Mohun Bagan Super Giant

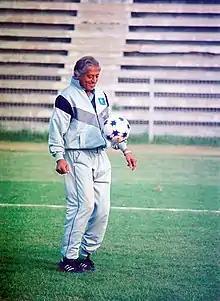
Chuni Goswami at Mohun Bagan Ground in 2020.

S Manna, T Aao, Abhay Ghosh, and R Guhathakurta got their call for the national team to play the Asian Games, and Manna led the team to the gold medal. In 1952 Summer Olympics three Mohun Bagan players including Manna as the captain and Mohammad Abdus Sattar, who joined the club from Mohammedan in 1950, was called for the national team. Mohun Bagan won the CFL in 1951 after a wait of seven years, the IFA Shield in 1952, and its first Durand Cup in 1953 by 4–0 against National Defence Academy team in the presence of President Dr. Rajendra Prasad. That year Samar 'Badru' Banerjee joined the team and formed an important attacking duo with Md. Sattar. During Manna's spell as the captain, he was named among the top 10 captains around the world by The Football Association in 1953, becoming the first Asian to have the honor. In 1954 Mohun Bagan became the first club ever to clinch the double crown of Calcutta — CFL and IFA Shield, and beat the Austrian club Grazer AK by 2–1 and beat the visiting Afghanistan by 3–0. The same year Subimal 'Chuni' Goswami joined the senior team from the club's youth ranks. Mohun Bagan defended the CFL title successfully till 1956 and won the IFA Shield and its first Rovers Cup in 1956. In December 1954, Mohun Bagan lost a match against AIK featuring Kurt Hamrin, by 3–1 and in March 1955, played against the visiting Soviet Union featuring Lev Yashin and lost by 3–0. Mohun Bagan also played against Austria in 1955, but lost by 2–0, and the following year Mohun Bagan, as a representative from India, toured Indonesia, Singapore, Hong Kong and Malaya, which was organized solely by the assistant secretary of the club Dhiren Dey. For the 1956 Summer Olympics in Melbourne, Badru captained the national team. While Krishnachandra 'Kesto' Pal was included in the main squad, Chuni, S Chatterjee, and Sushil Guha were selected as reserved players. The following years were mostly unsuccessful as the club failed to win several major trophies, but during this time, Mohun Bagan obtained the services of Jarnail Singh Dhillon from Rajasthan Club and Mariappa Kempaiah. The arrival of Thazhatheri Abdul Rahman at the back partnering Singh with Sanath Sett in goal, enhanced the team, resulting CFL and Durand Cup championships in 1959.